United Kingdom labour law

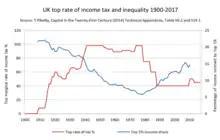
The top rate of income tax was 80% to 100% from 1940 to 1980. As it fell, income inequality has risen in the UK.

First, an "employee" has all main rights, including job security, retirement, child care, and the right to equal treatment. Most people are employees, although this has not yet been fully defined in the Employment Rights Act 1996 section 230. Instead, Parliament left it to the courts to decide what "employee" with a "contract of service" meant, although the government can explicitly put people into the "employee" category. The classical common law test was that an employee was subject to the employer's 'control'. But in the 20th century, more people worked outside factories where they had greater autonomy in performing their jobs. New tests were used, such as whether an employee was "integrated" into the workplace, or wore the "badge" of the organisation. Most importantly, because employers paid National Insurance contributions for their employees, the tax authorities had a central role in enforcing the proper distinction. Courts focused on "economic reality", and substance over form. It could also be relevant (but not decisive) if employees owned their tools, if they had the chance of profit, or bore the risk of loss. But in the late 1970s and 1980s, some courts introduced a new test of "mutuality of obligation". The dominant view of this, now approved by the UK Supreme Court, was merely that employees only needed to exchange work for a wage: this was the "irreducible core" of an employment contract. But a rival view stated that the employment relationship had to be one where there was an ongoing obligation to offer and accept work. This led to cases where employers, who hired people on a casual basis, low wages, and with little bargaining power, argued they owed no duties to their staff, because they had neither side had assumed any such obligation. However, the leading case, "Autoclenz Ltd v Belcher" decided by a unanimous Supreme Court in 2011, adopted the view that mutuality of obligation is the consideration of work for a wage. Lord Clarke held that an exchange of work for a wage was essential, but that employment contracts could not be treated like commercial agreements. As he put it,